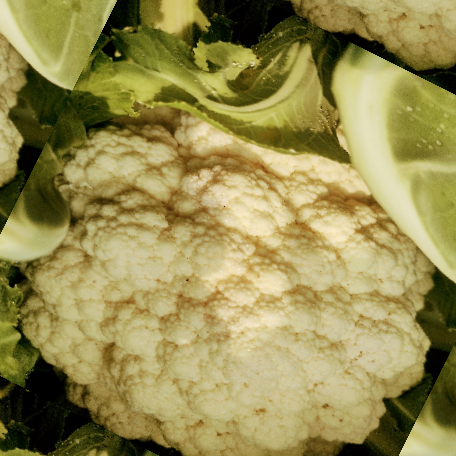
Label: Disease Free